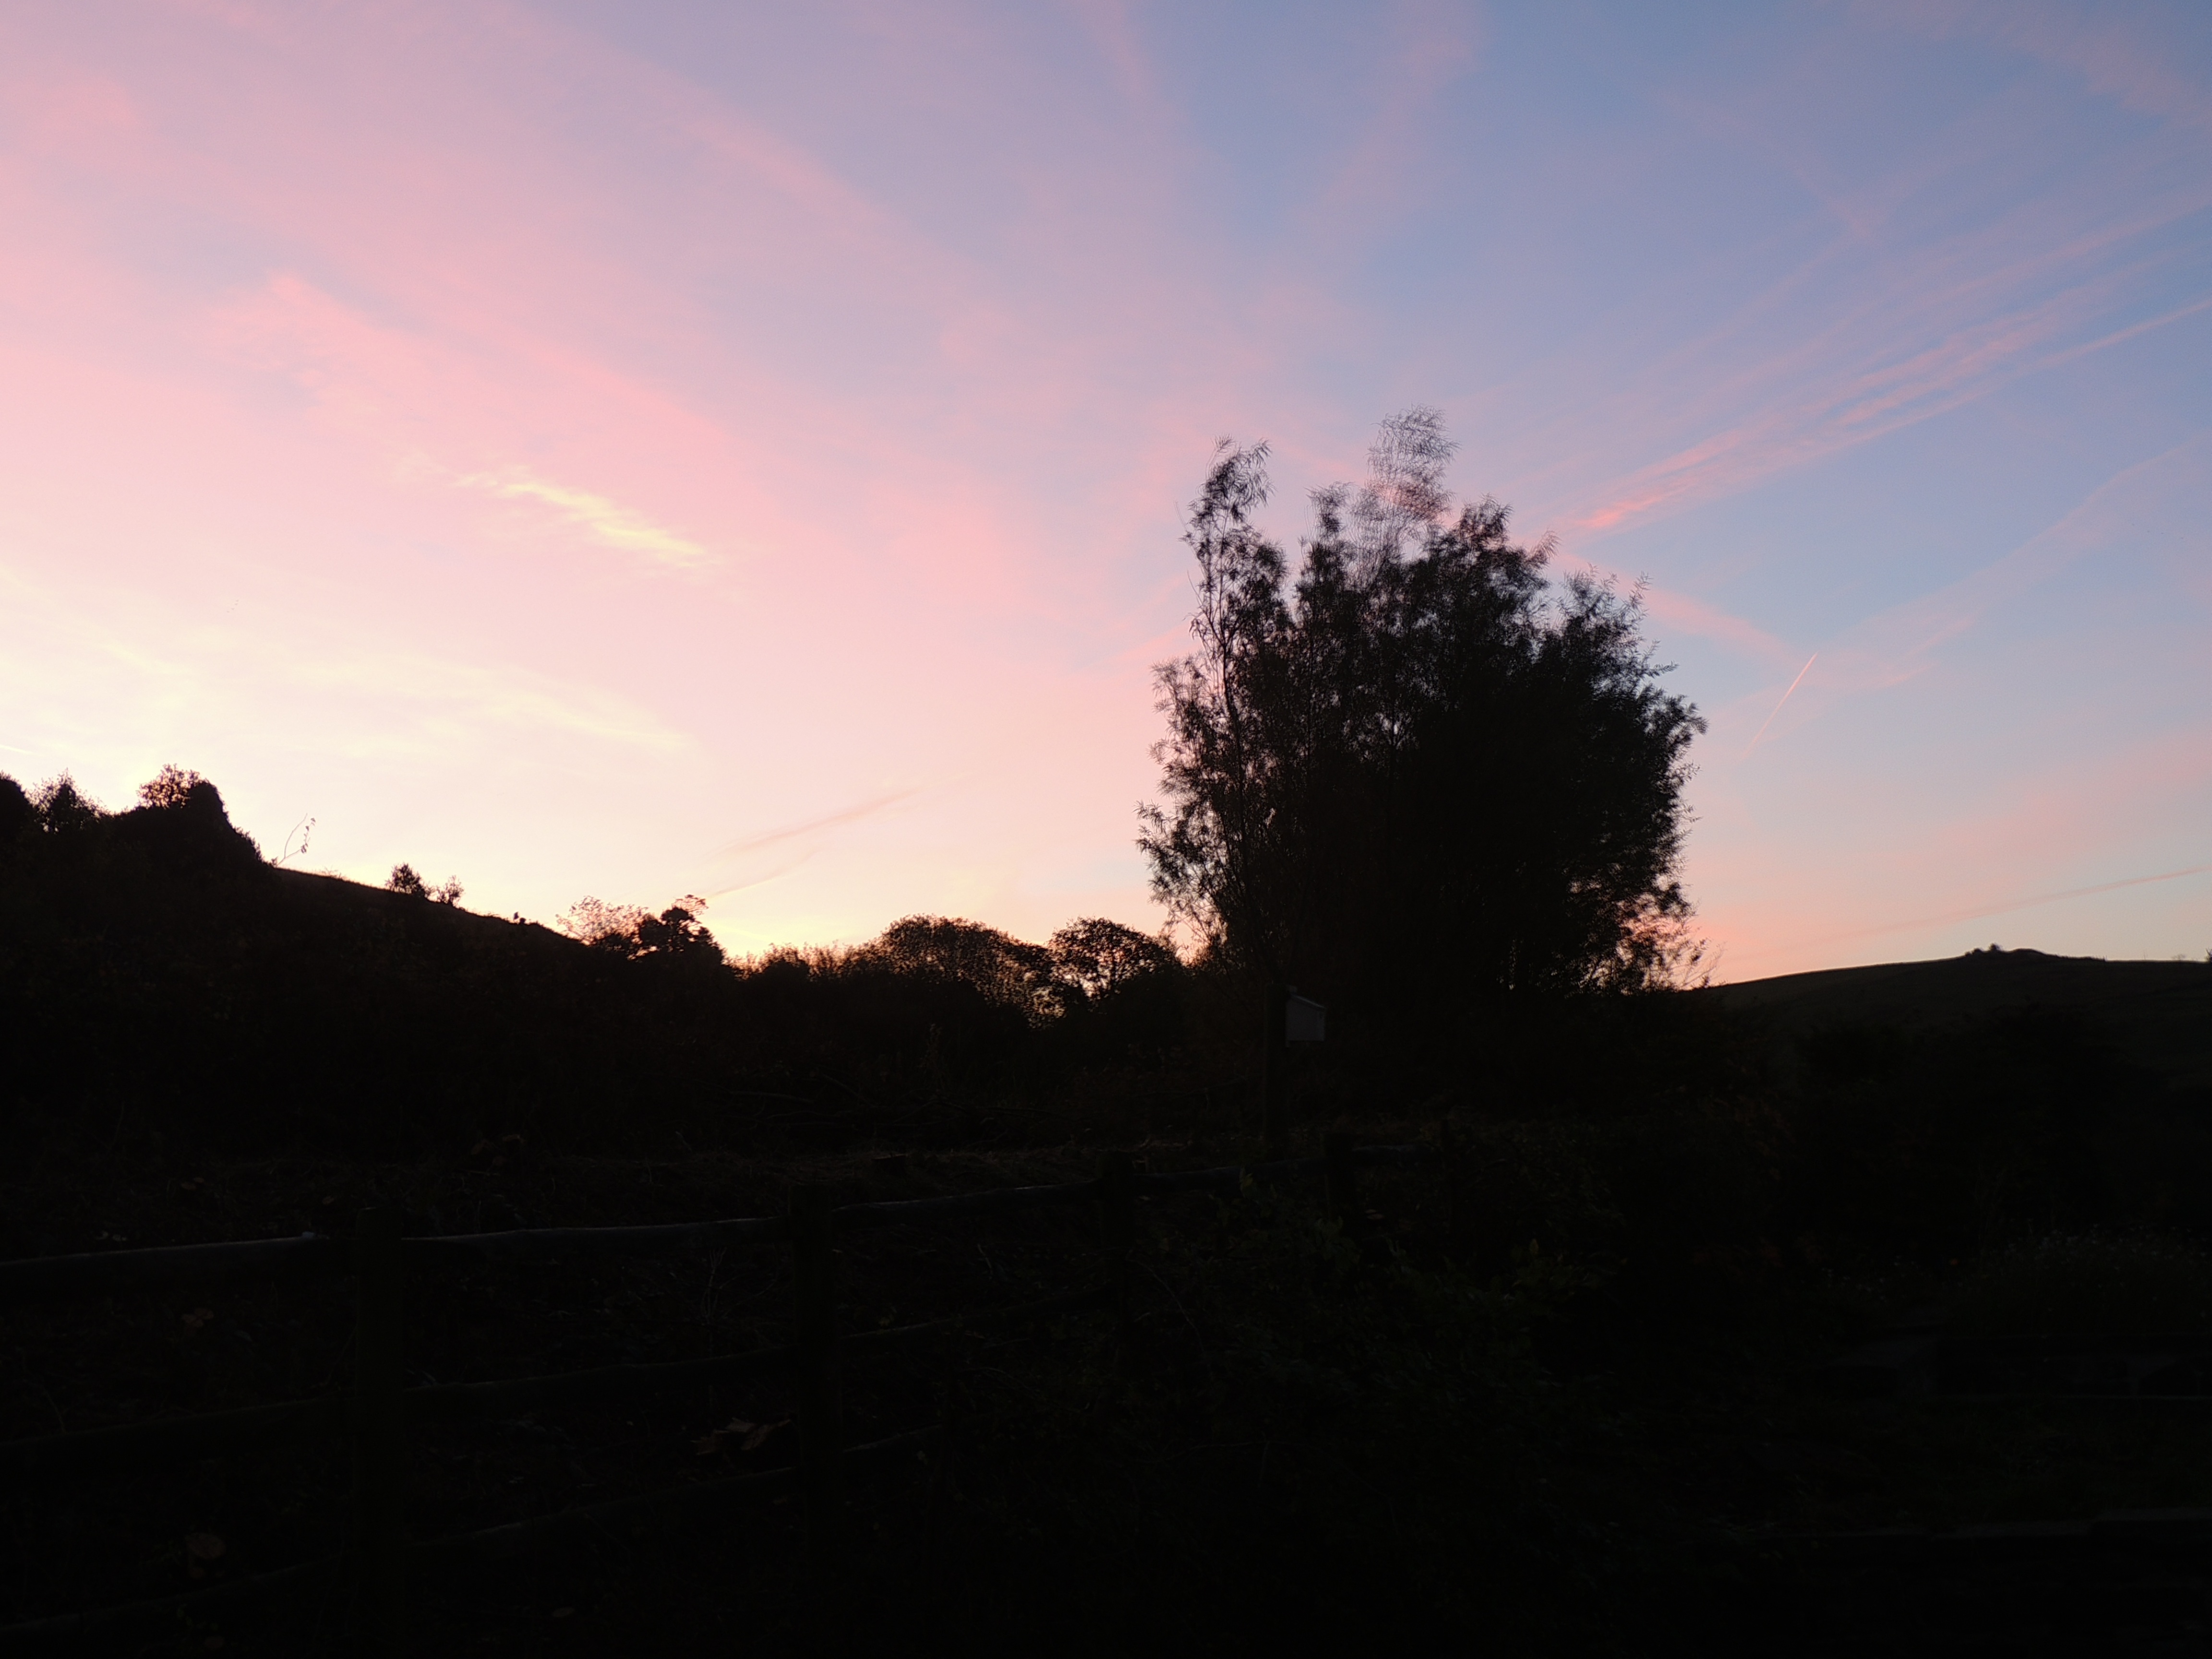
tree, horizon, mountain, cloud, sky, sun, sunrise, sunset, field, sunlight, morning, hill, dawn, dusk, evening, afterglow, atmospheric phenomenon